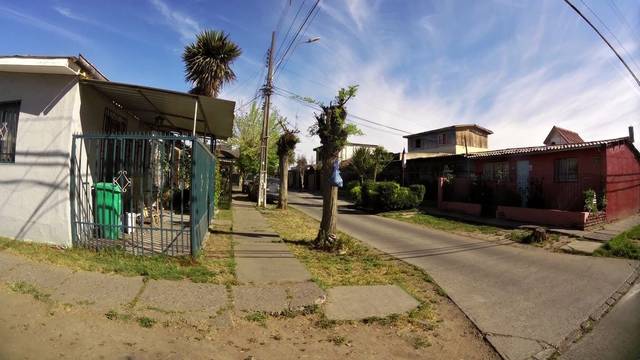
Region: Chile
Coordinates: -33.464, -70.707